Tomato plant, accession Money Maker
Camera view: vertical (180 deg); turntable rotation: 210 degrees
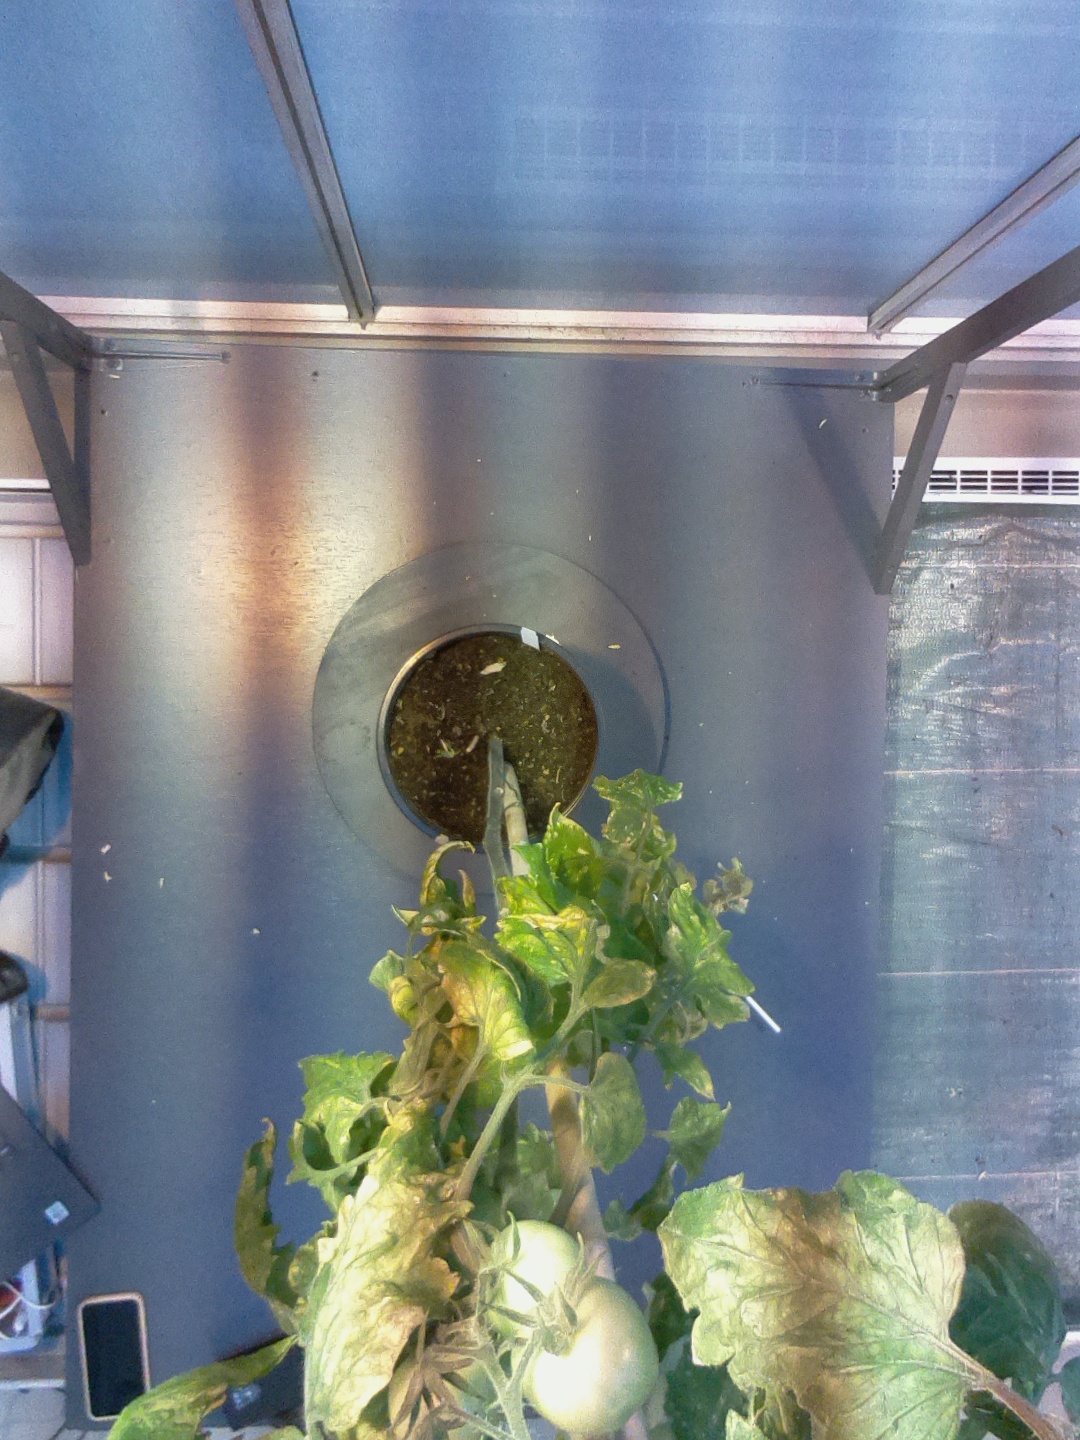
BBCH growth stage 77: 70%-80% of final fruit size